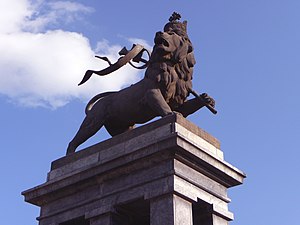
Løven af Judas stamme
Statue af Løven af Judas stamme i Addis Ababa hvor den symboliserer Etiopien og etiopiske kejsere
Løven af Judas stamme er et af de mest udbredte jødisk symboler som traditionelt betragtes som et symbol for den israelittiske Judas stamme. Den afbilledes typisk som en stolt stående løve, gerne oprejst på bagbenene eller med et flag eller banner i en løftet fod. Ifølge Toraen består Judas stamme af efterkommerne af Juda, Jakobs fjerde søn. Forbindelsen mellem Juda og løven findes i velsignelsen som Jakob giver Juda i Første Mosebog. Løven bruges i Jerusalems byvåben. Byen var hovedstad i Kongeriget Juda i oldtiden.